Labour Day Parade (Toronto)

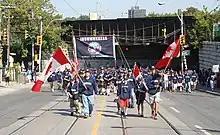
An ironworkers union at the 2008 Toronto Labour Day Parade.

The Toronto Labour Day Parade is an annual event held in the city of Toronto. The parade is organized by the Toronto and York District Labour Council following a route down University Avenue, then west along Queen Street West then proceeding down Dufferin Street entering the Canadian National Exhibition via the Dufferin Gate.